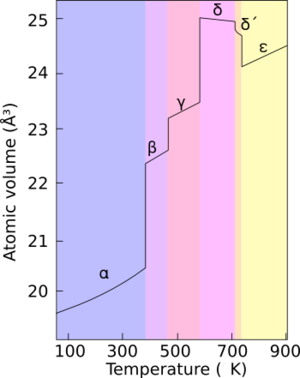
Plutonium / Egenskaber / Plutoniums kemi
Alene ved atmosfærisk tryk har plutonium hele seks allotropiske former.
Plutonium er det 94. grundstof i det periodiske system og har det kemiske symbol Pu. Under normale temperatur- og trykforhold optræder dette actinid som et radioaktivt, gråt metal, som "anløbes" og får en gullig overflade. Det har en atommasse på g/mol.